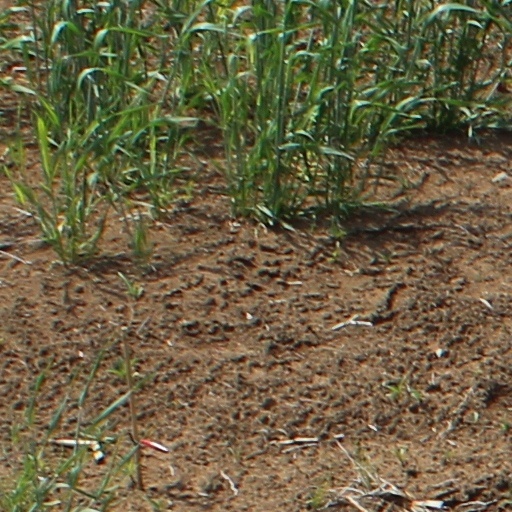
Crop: wheat